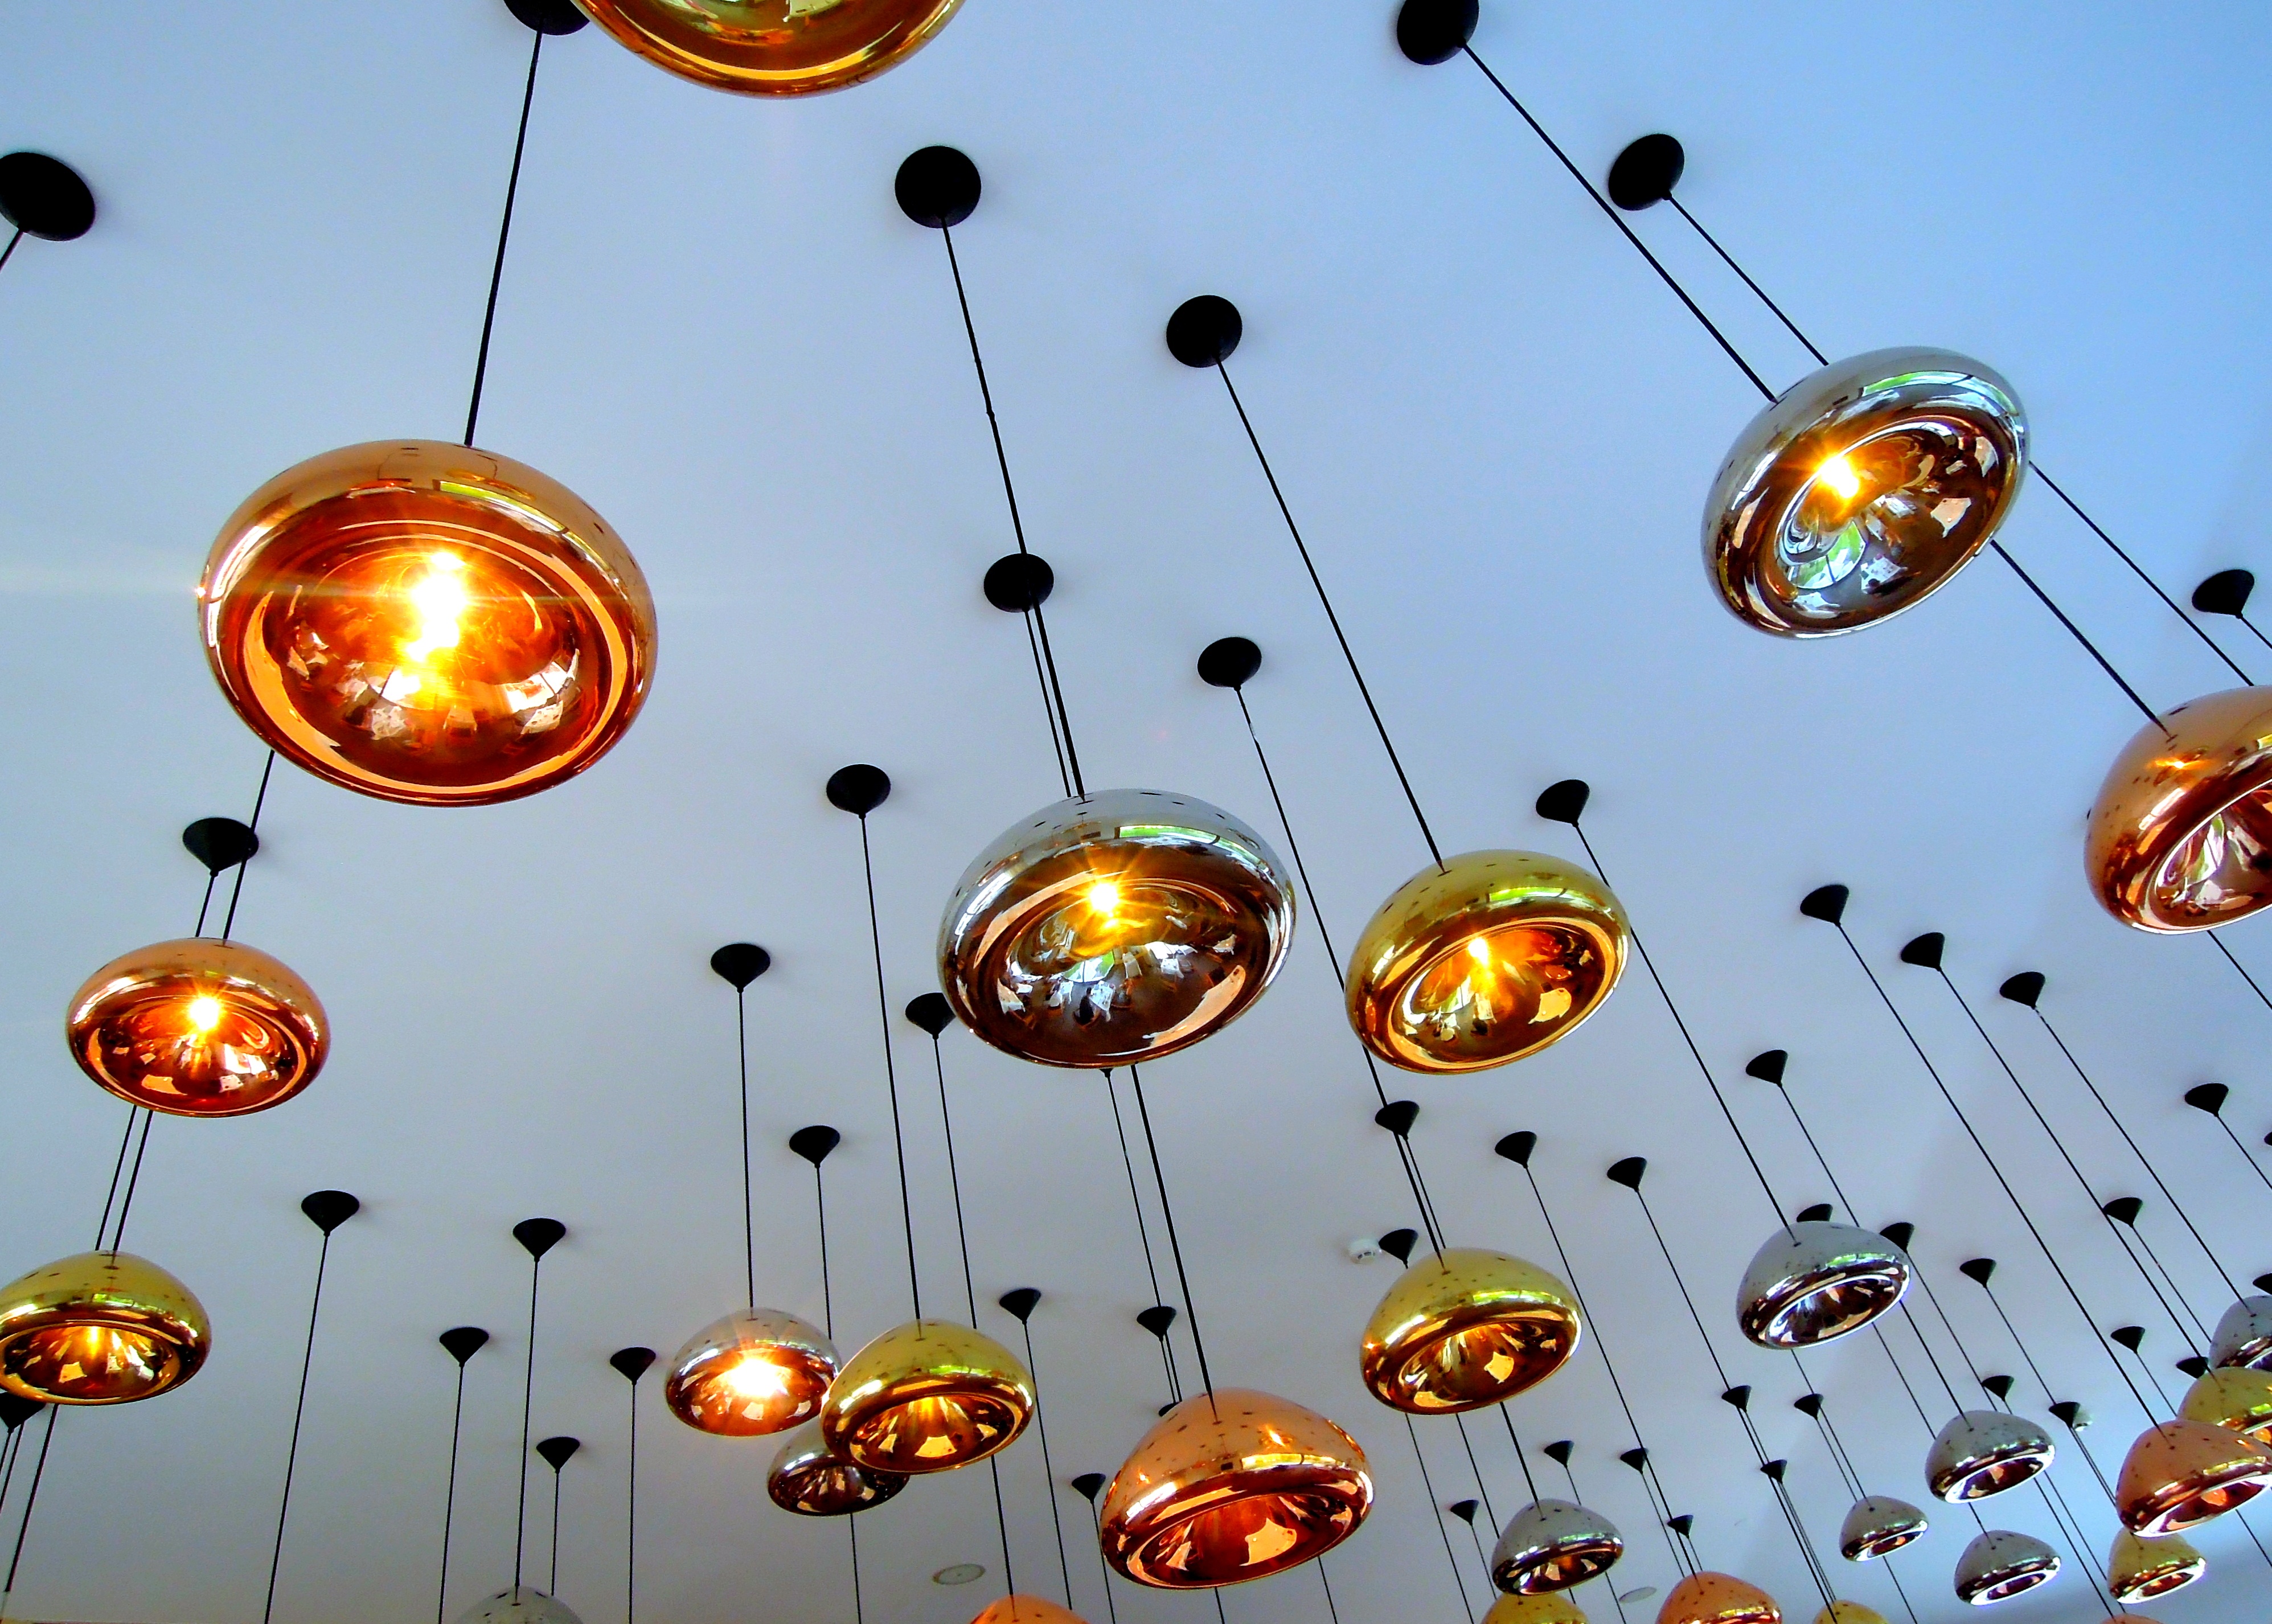
light, lighting, light fixture, chandelier